Seuthes III

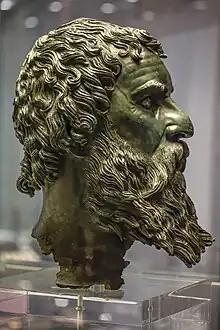
Bronze Head of Seuthes III found by Georgi Kitov in 2004 at his tomb at Golyamata Kosmatka, now at the National Archaeological Museum in Sofia

Seuthes III (Seuthēs) was a Thracian king of Odrysia, a part of Thrace, during the late 4th century BC (securely attested between 324 and 312 BC).